Hip roof

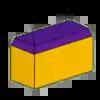
Mansard roof

A mansard roof is a variation on a hip roof, with two different roof angles, the lower one much steeper than the upper.